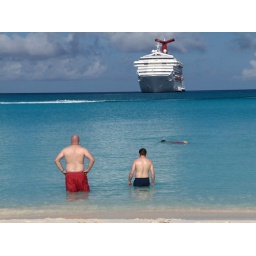
That is Jed in red and Justin in blue. Thats Rob in the far back right. that is our cruise ship in the background.